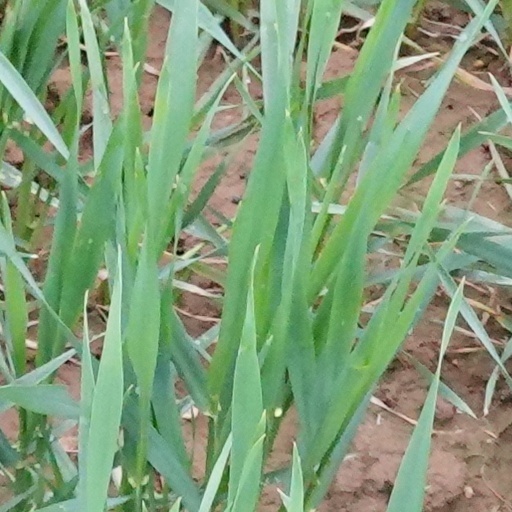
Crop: wheat